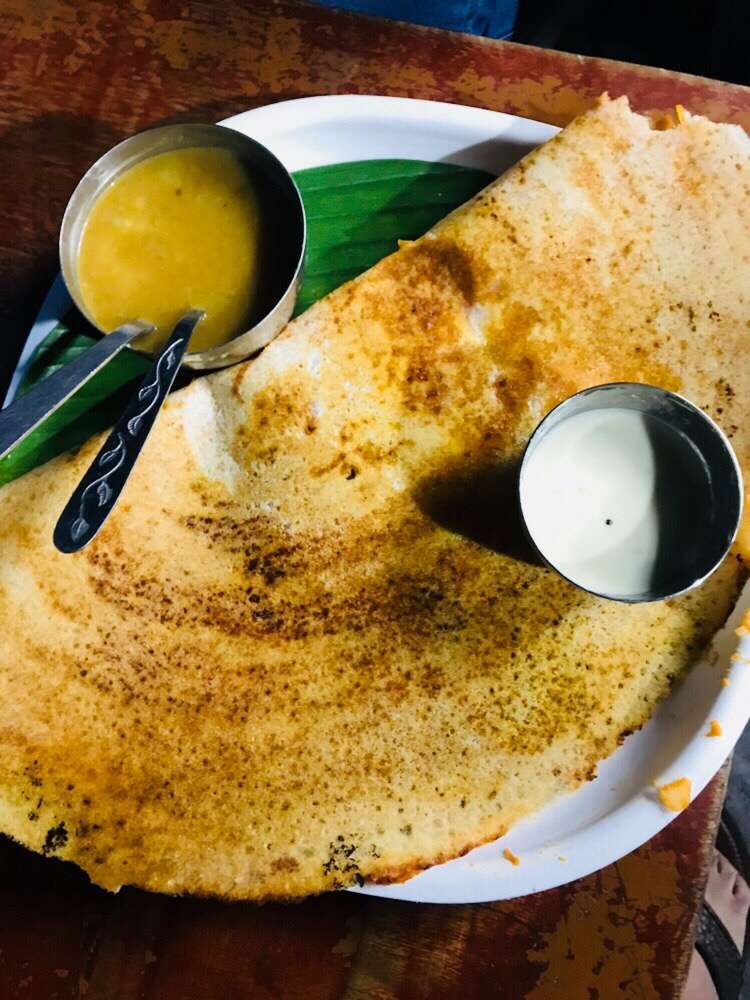
Dish: masala_dosa